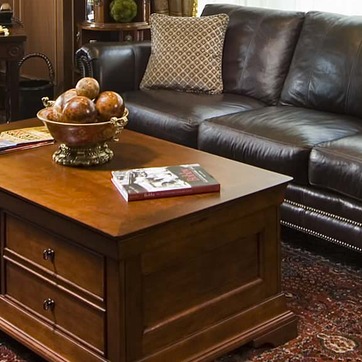
Material: paper